Geometry C

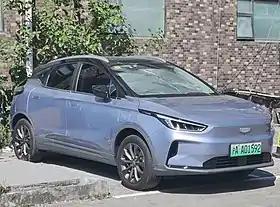
Geely Geometry C

The Geometry C is a battery-powered compact crossover produced by Chinese auto manufacturer Geely under the Geometry brand.